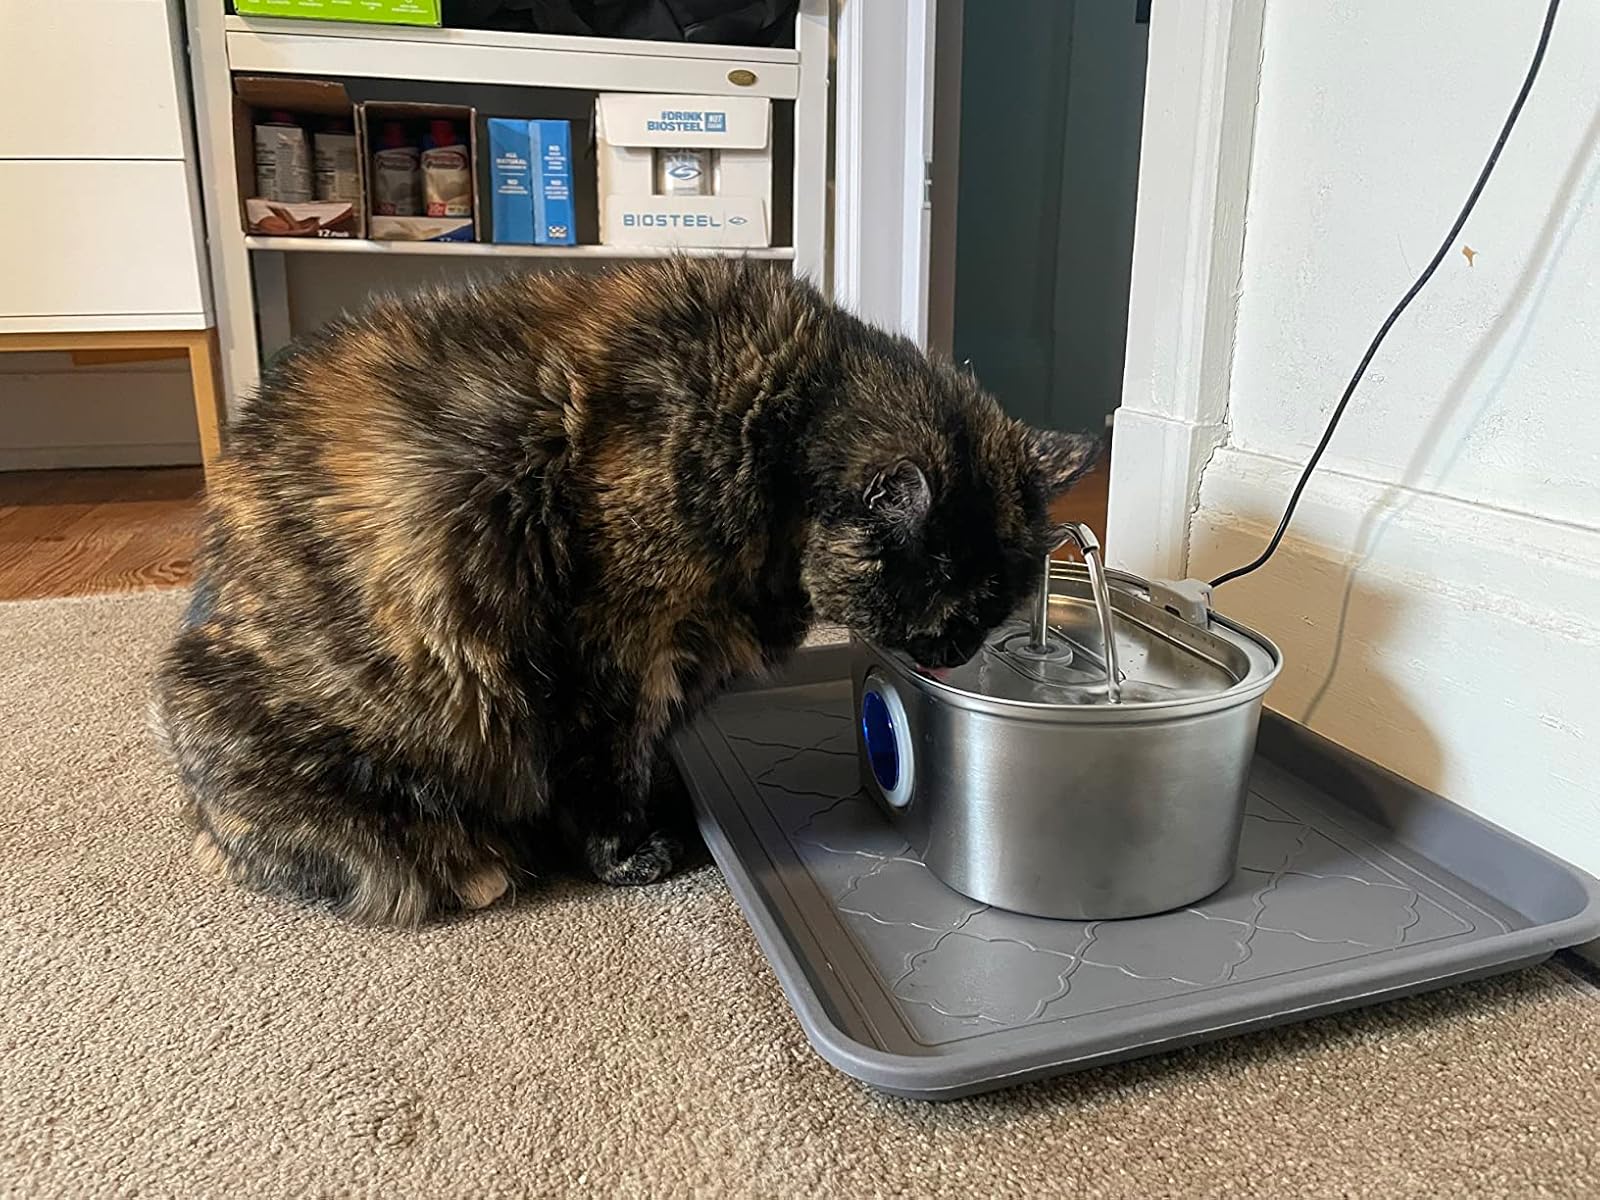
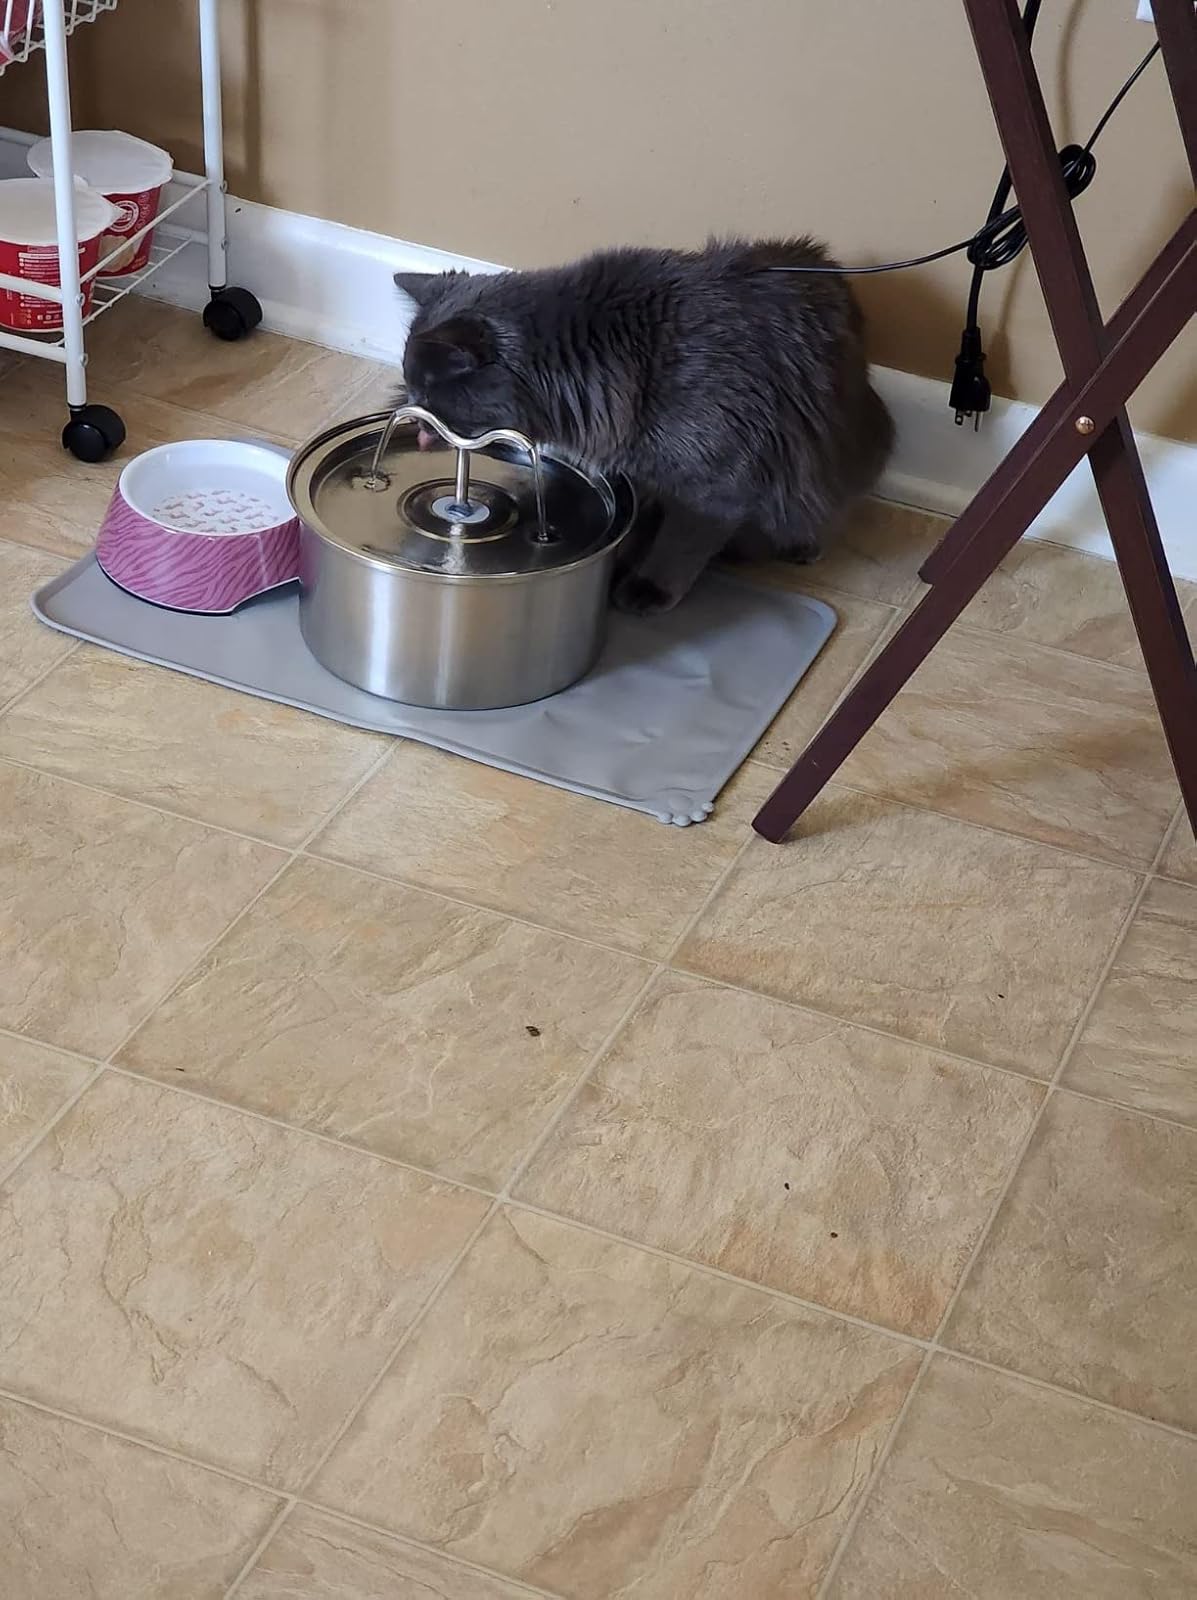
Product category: items_bowl
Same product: no